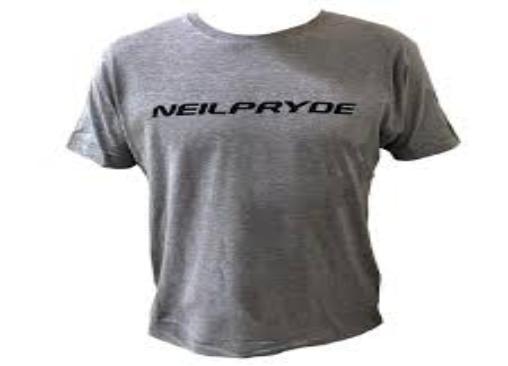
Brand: neil pryde-2
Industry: Sports